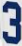
Number: 3